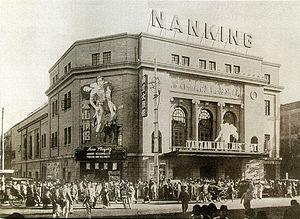
Tarzan et sa compagne est un film américain réalisé par Cedric Gibbons et Jack Conway, sorti en 1934.